Lupinine

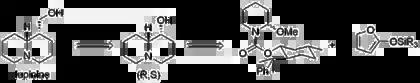
Total retrosynthesis of lupinine by Santos et al.

One of the earliest isolations of lupinine, from "Lupinus palmeri" collected in Utah, USA, is that reported by Couch, who was able to obtain crystalline lupinine without the use of chromatographic techniques.